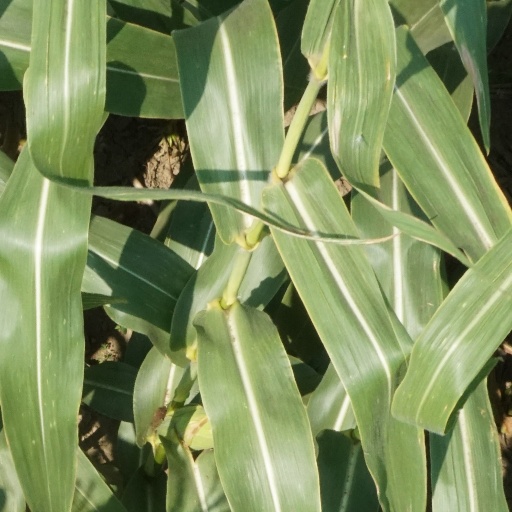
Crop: maize; corn